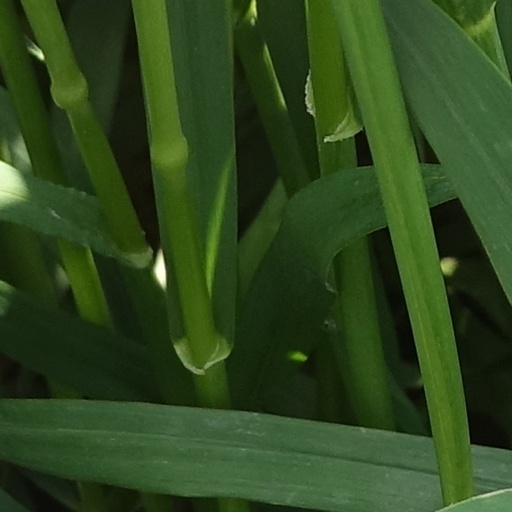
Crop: wheat